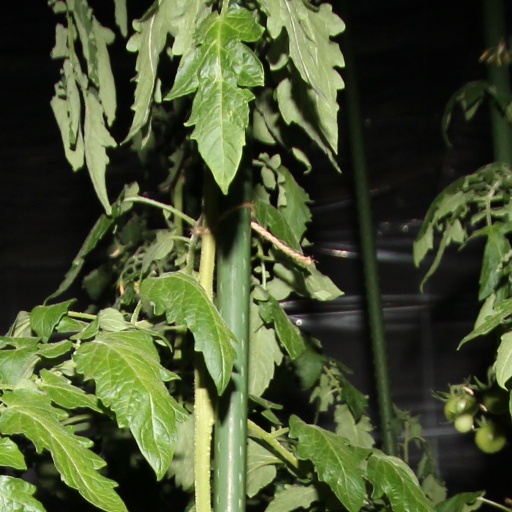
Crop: tomato